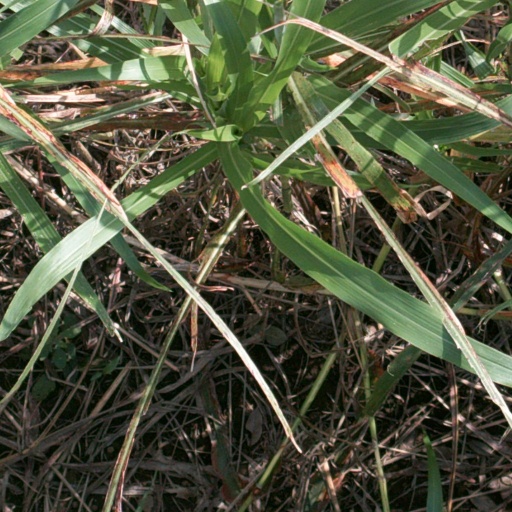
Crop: sorghum